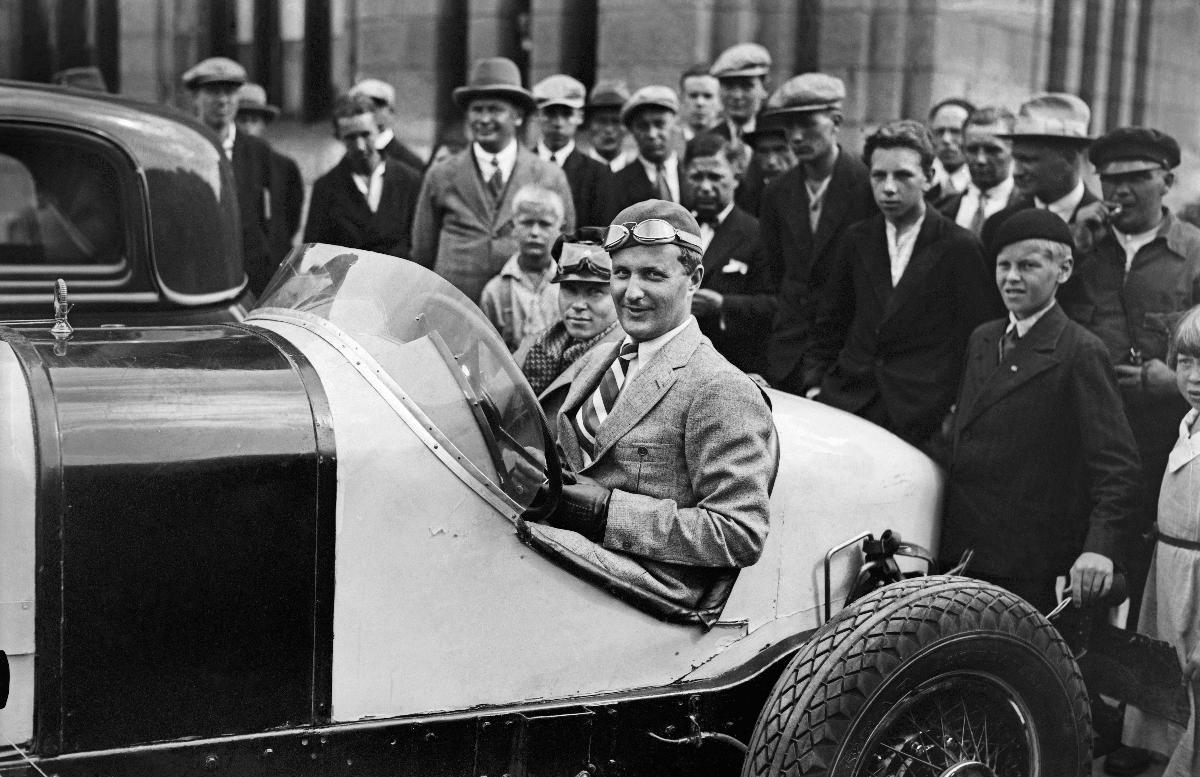
Suomen Automobiilikerhon autokilpailu Helsinki-Hanko
F.A.K:s biltävling Helsingfors-Hangö; Car race Helsinki-Hanko
sisällön kuvaus: Suomen Automobiilikerhon autokilpailu Helsinki-Hanko. Ajaja paroni Johan Ramsay ja kartanlukija K. G. Granberg Helsingissä 17.7.1932. content description: Finnish Automobile Club's car race Helsinki-Hanko. Driver Baron Johan Ramsay and co-driver K. G. Granberg in Helsinki 17.7.1932. innehållsbeskrivning: Finlands Automobil Klubbens biltävling Helsingfors-Hangö. Föraren baron Johan Ramsay och kartläsaren K. G. Granberg i Helsingfors 17.7.1932.
Kuvaaja: Sundström, Hugo, kuvaaja
Vuosi: 1932
Paikka: Suomi, Uusimaa, Helsinki
Aiheet: autoilijat; autoilu; kilpa-ajot; kilpailu (talous); autot; HBL; motor vehicle drivers; motoring; races (sports contests); competition (economy); sports; car sports; contests; competitions; cars; drivers; bilister; bilism; kappkörningar; konkurrens (ekonomi); sport; bilsport; biltävlingar; bilar; förare; bilförare; chaufförer